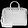
Label: Bag